Algans

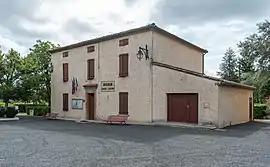
Town hall of Algans

Algans is a commune of the Tarn department in southern France.